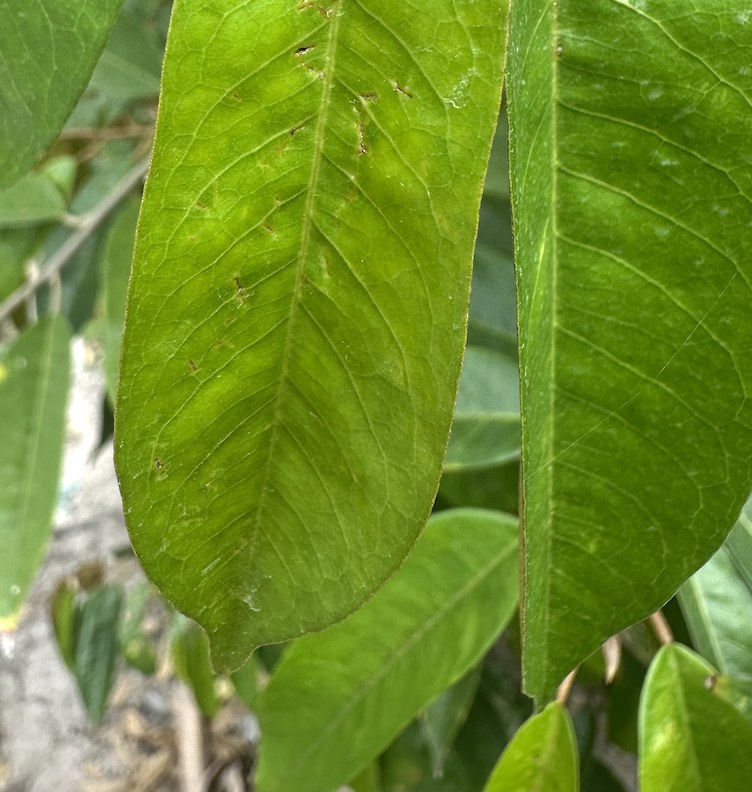
Label: yellow_leaf